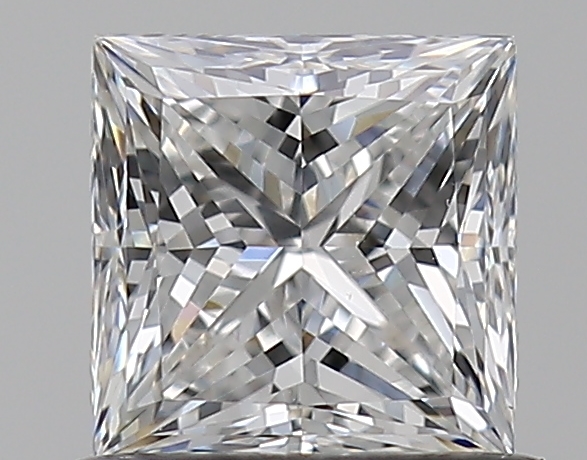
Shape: princess
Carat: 0.7
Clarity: VS2
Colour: E
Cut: EX
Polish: EX
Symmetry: VG
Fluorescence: N
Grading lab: GIA
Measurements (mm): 4.82 x 4.78 x 3.48